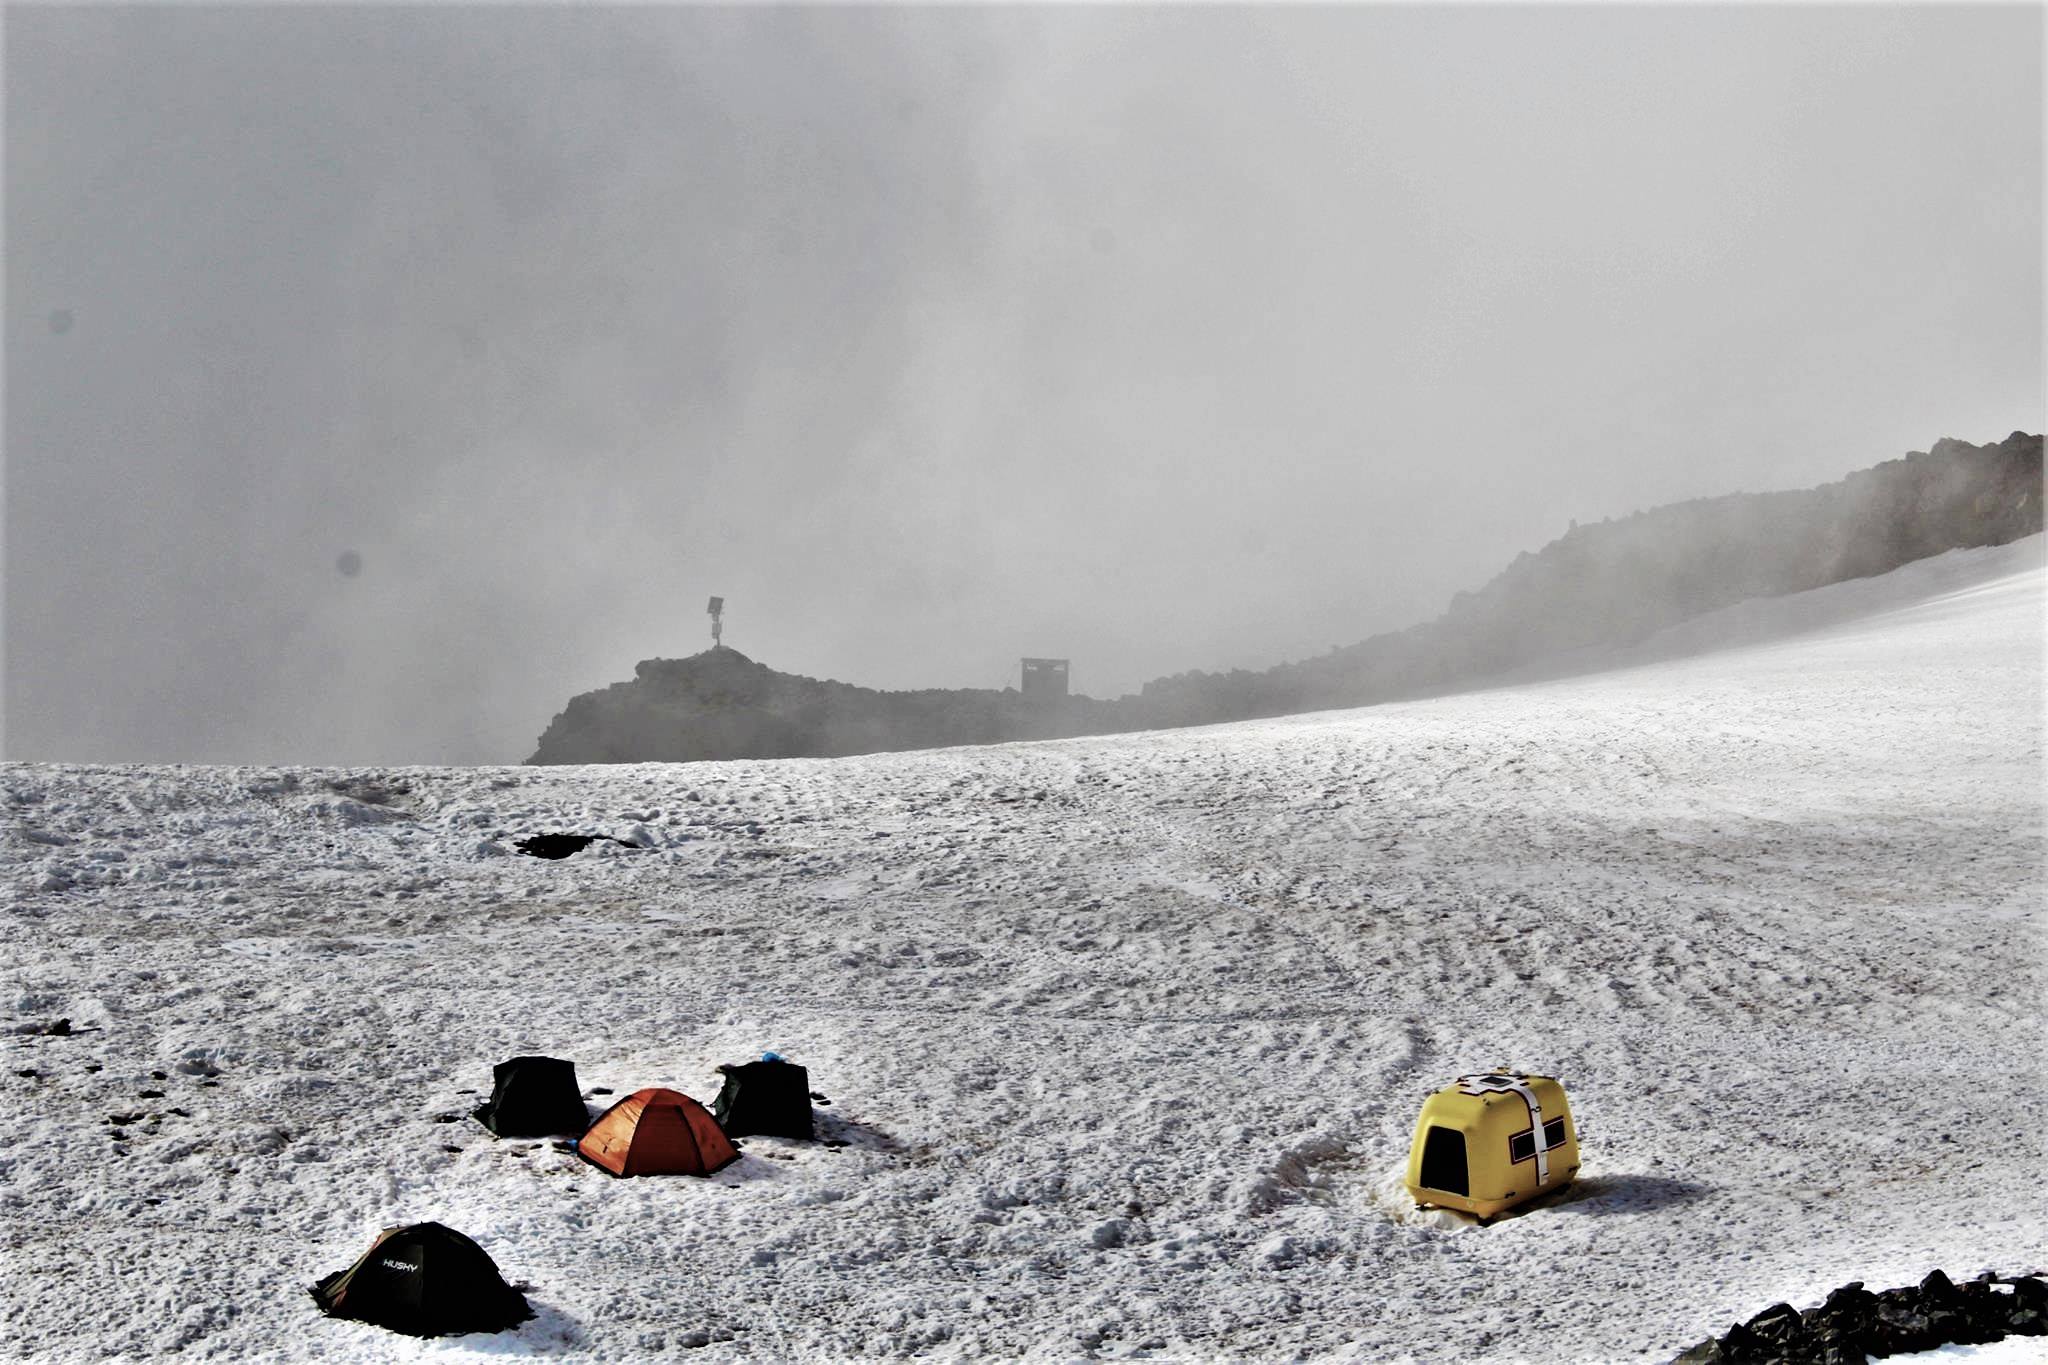
nature, snow, geological phenomenon, sea, winter, freezing, arctic, wave, ice, glacial landform, wind wave, sky, coast, landscape, water